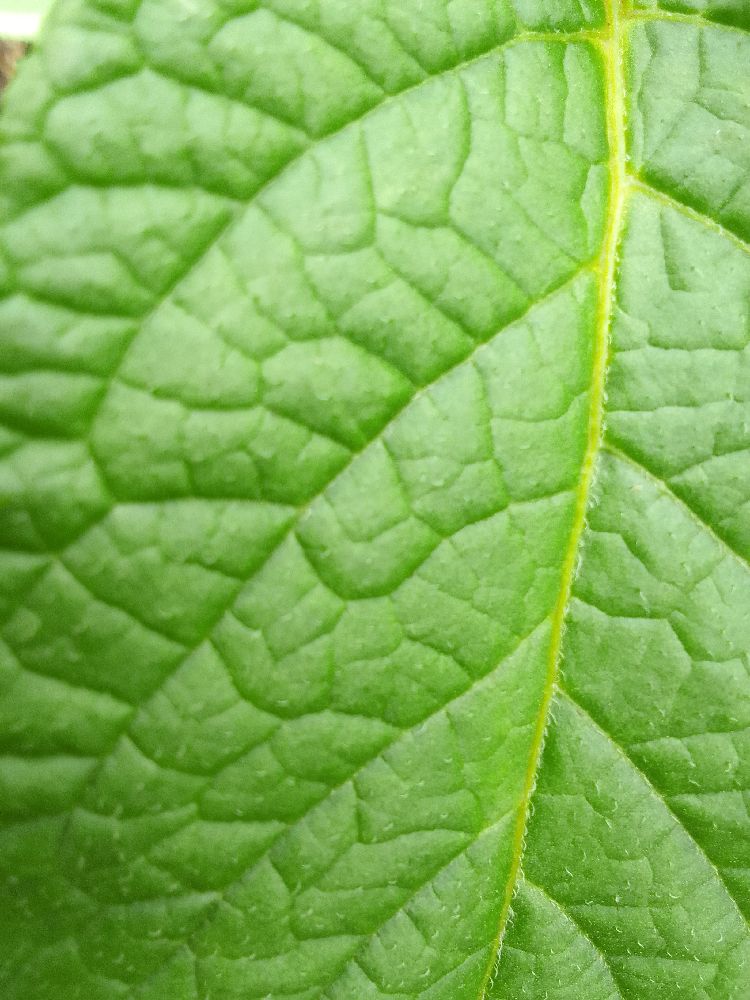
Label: Healthy